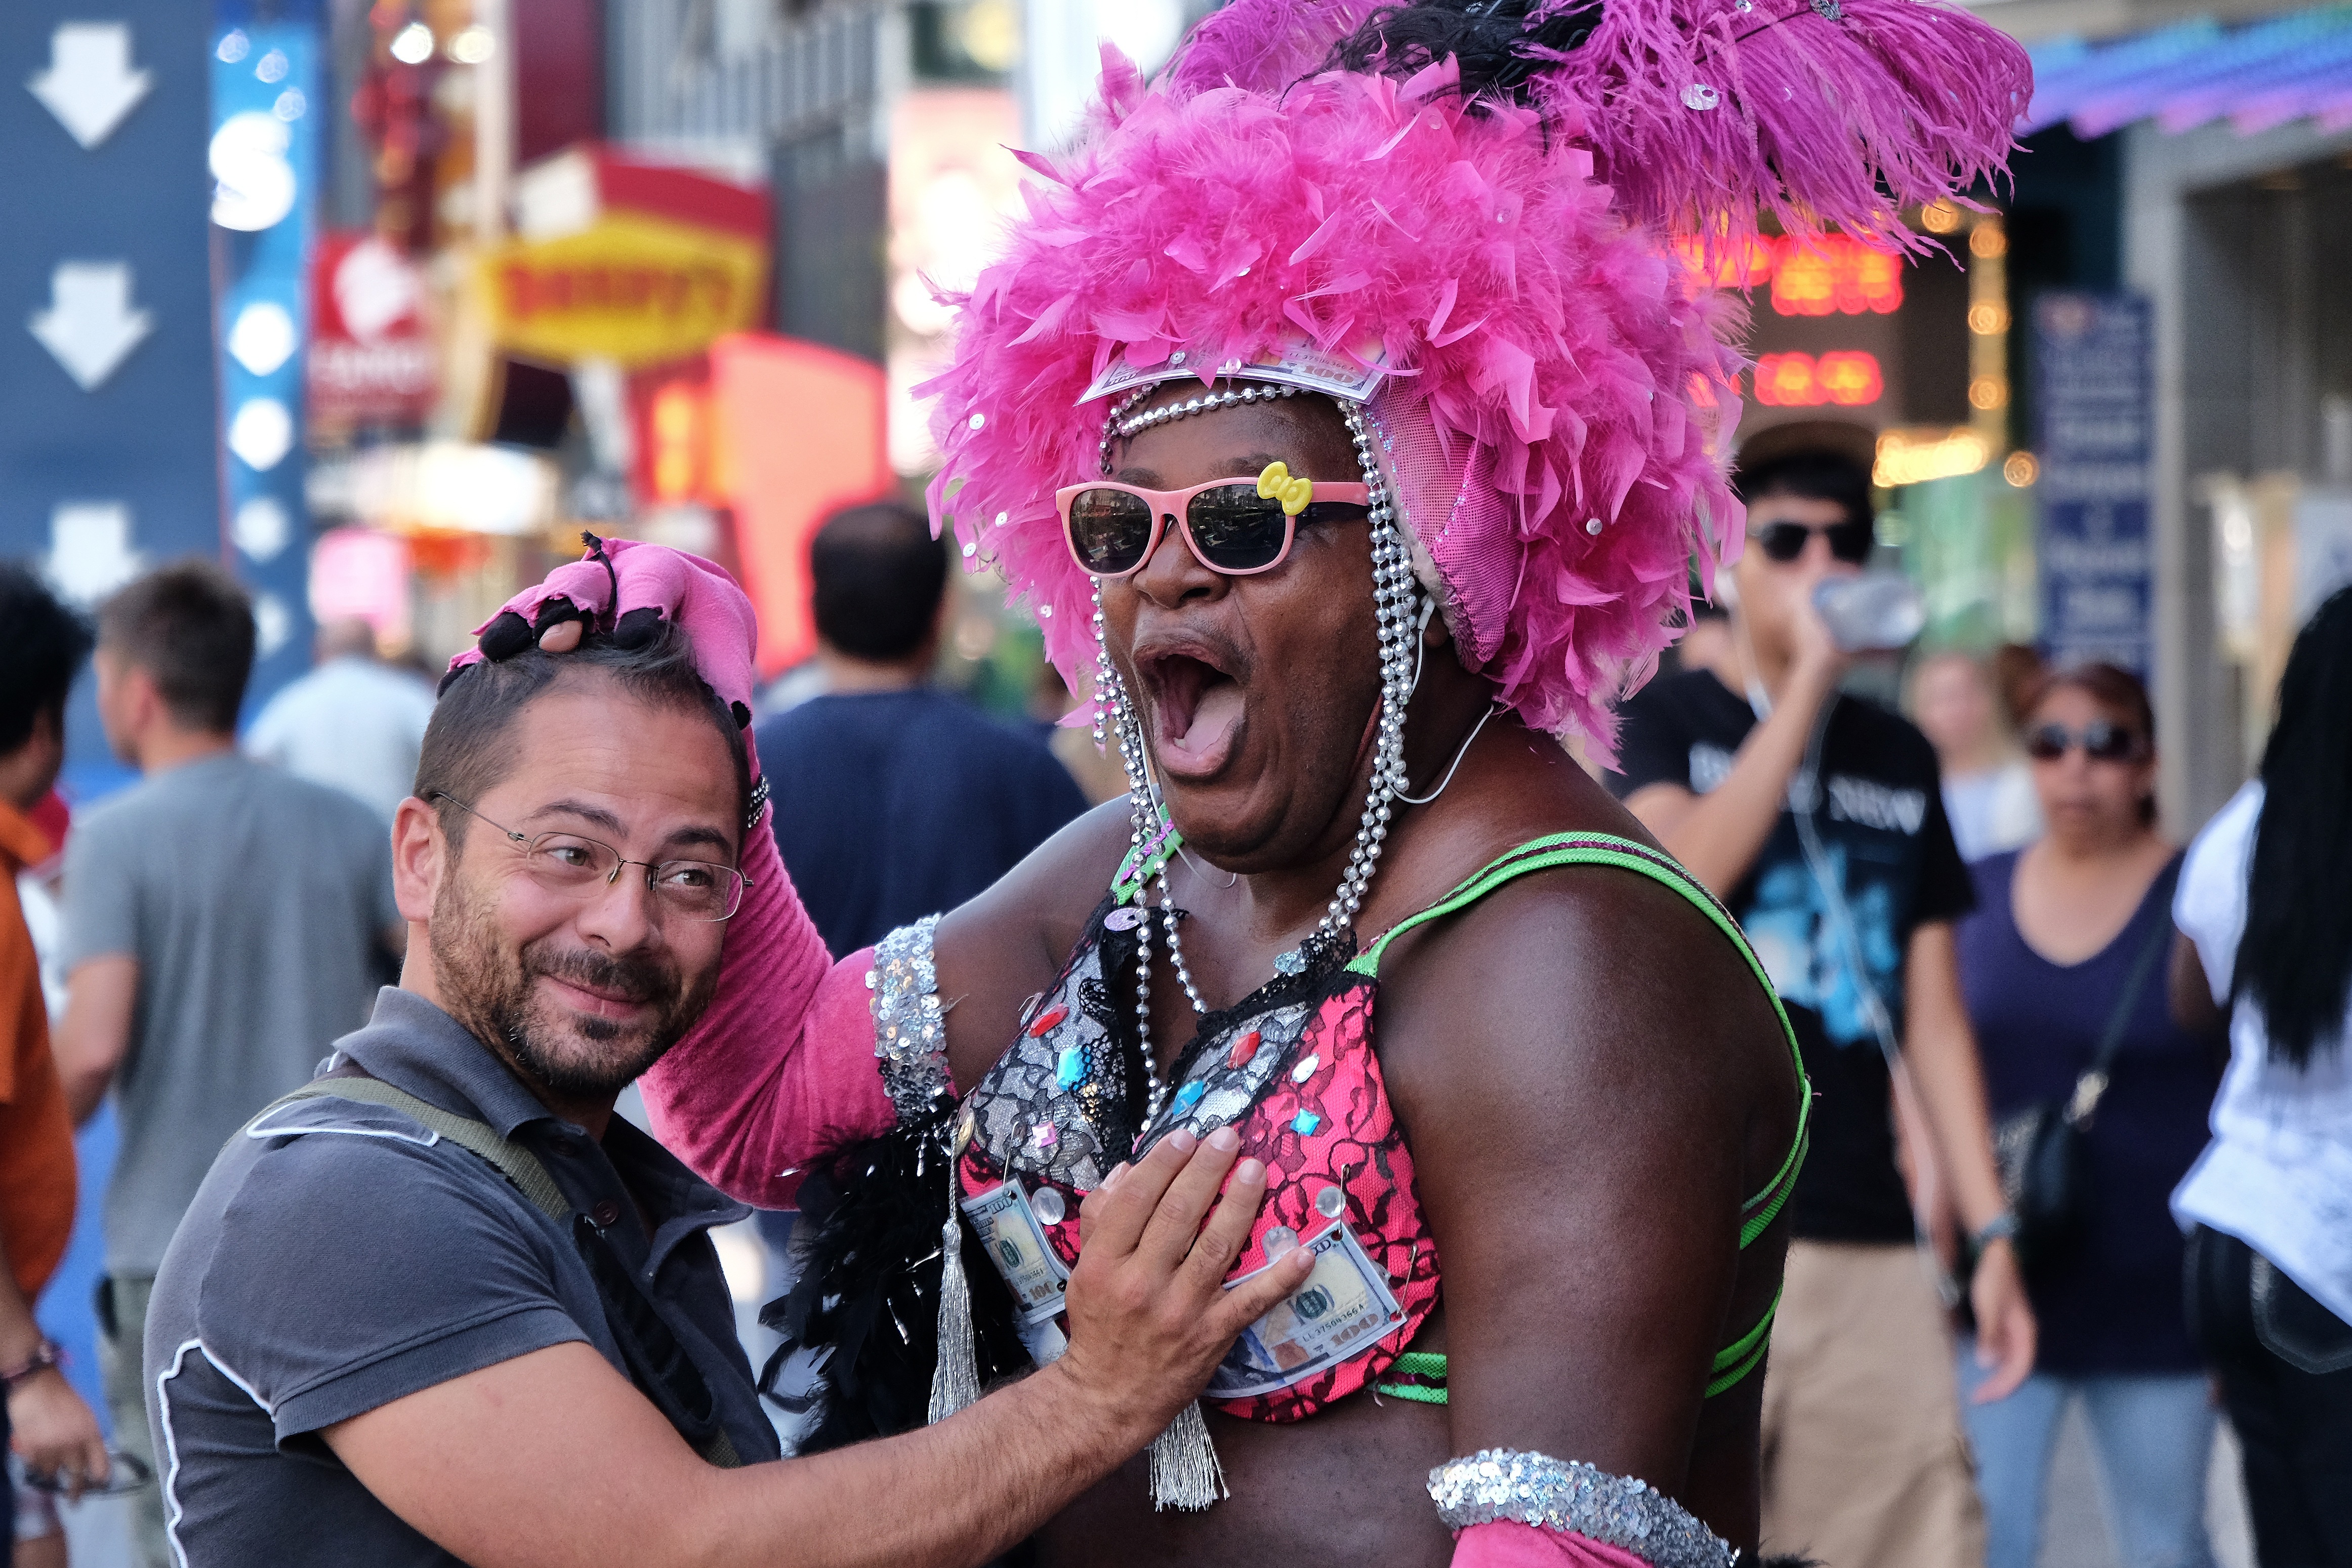
people, photography, crowd, carnival, parade, festival, funny, event, nevada, busker, entertainment, strip, las vegas, street photography, pride parade